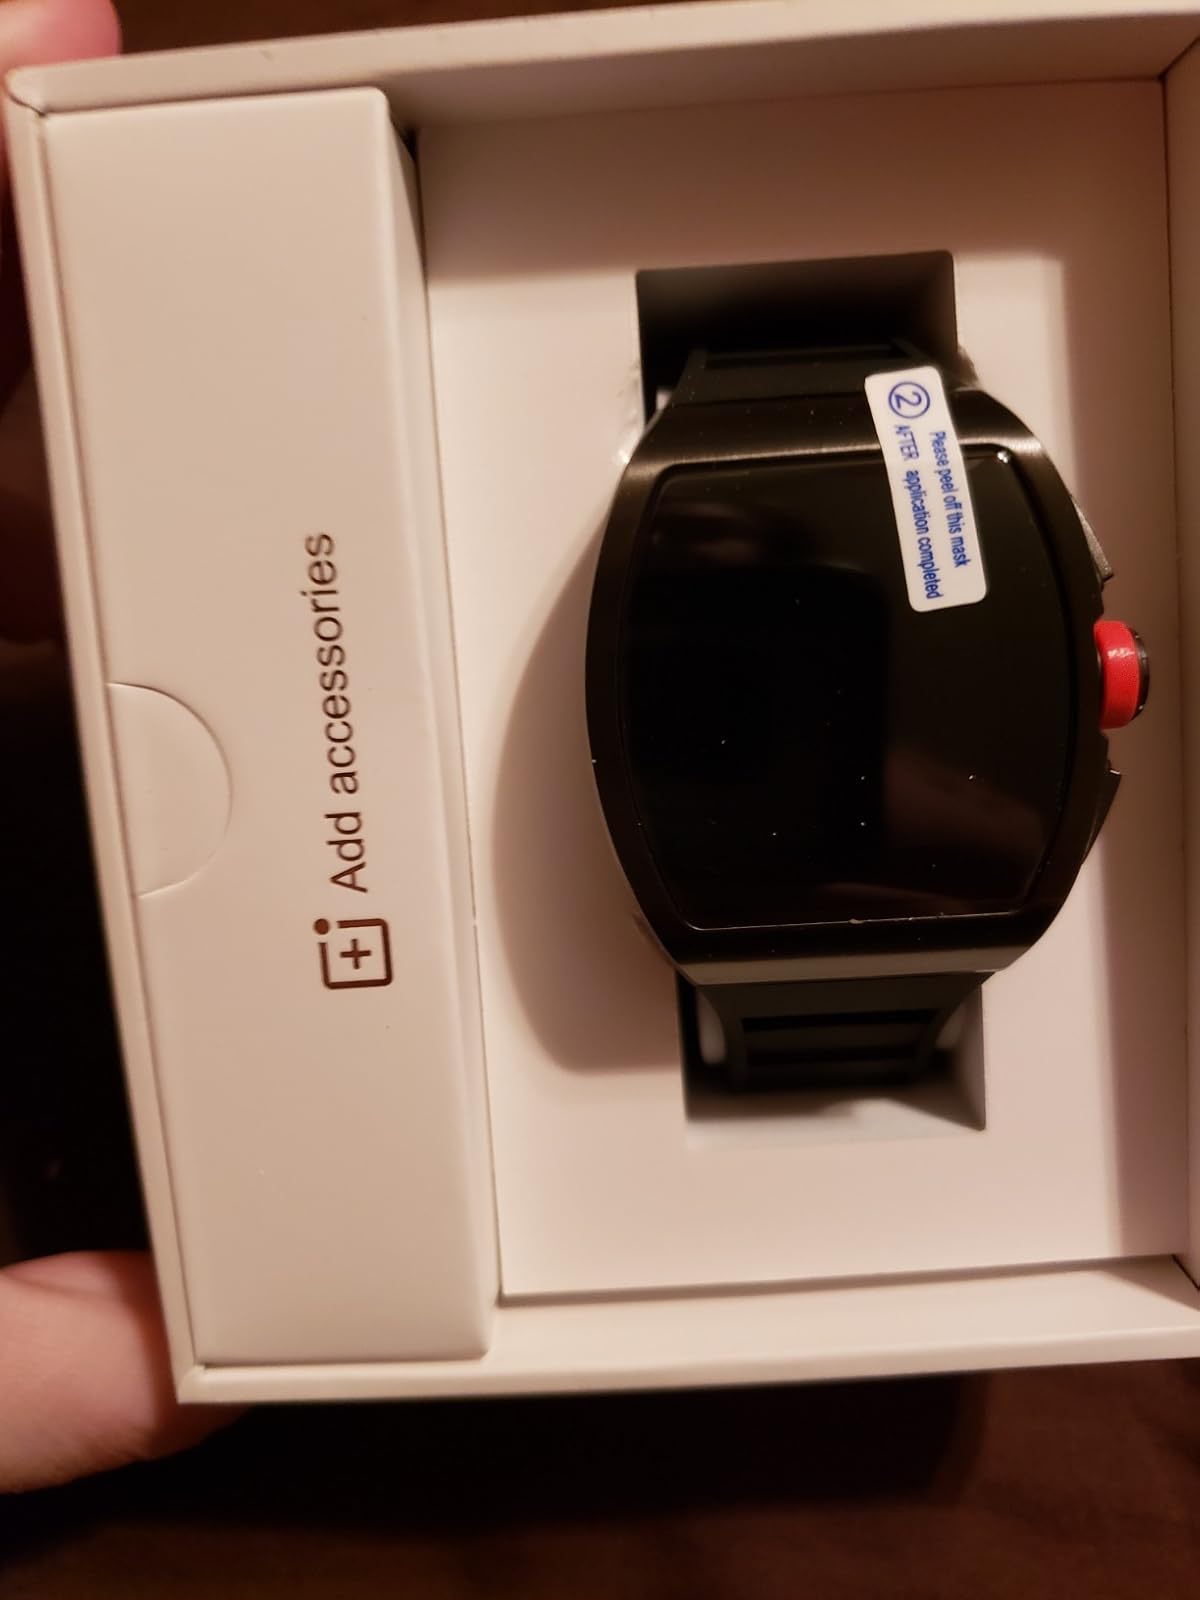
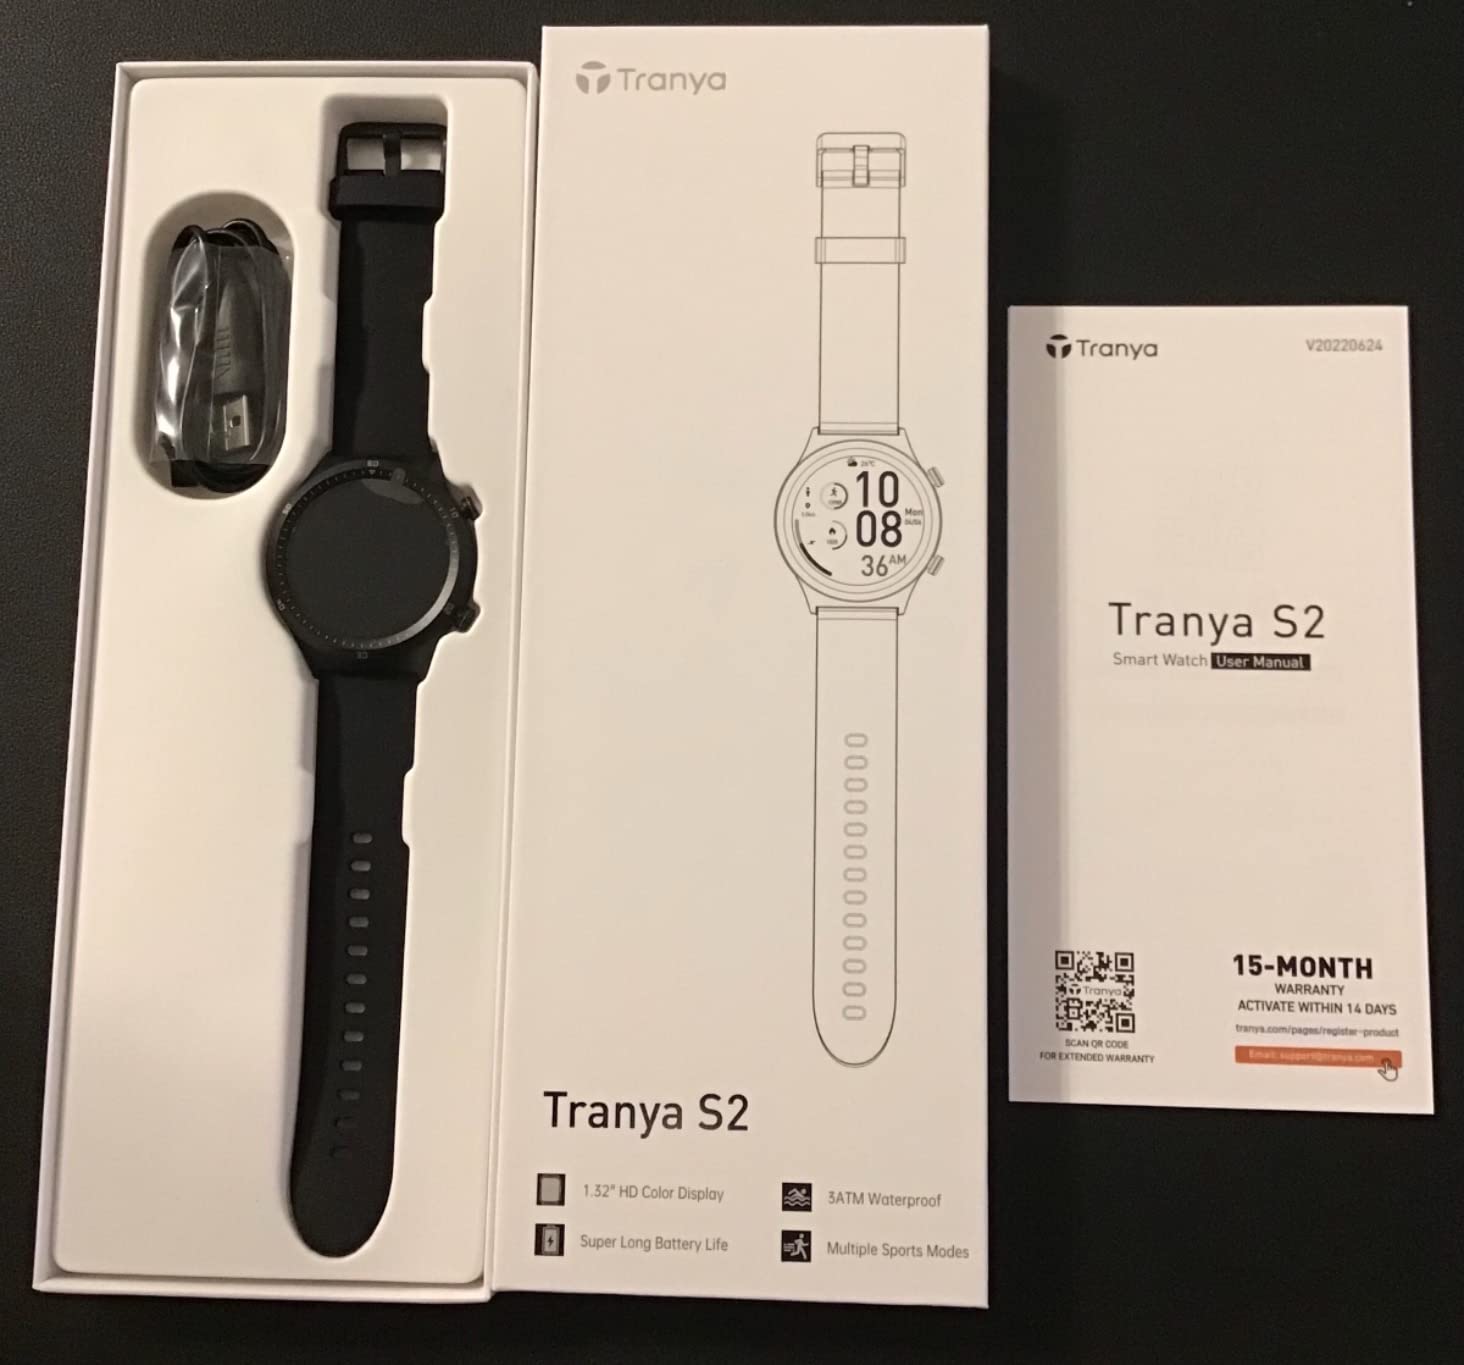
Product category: smartwatch
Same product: no